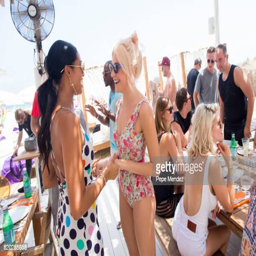
pop artist is seen at the presentation